Sexual intercourse

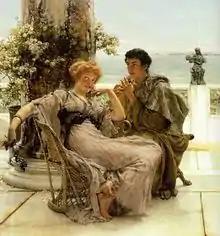
Lawrence Alma-Tadema depiction of courtship and a marriage proposal

While sexual intercourse, as coitus, is the natural mode of reproduction for the human species, humans have intricate moral and ethical guidelines which regulate the practice of sexual intercourse and vary according to religious and governmental laws. Some governments and religions also have strict designations of what they consider appropriate and inappropriate sexual behavior, which include restrictions on the types of sex acts which are permissible. A historically prohibited or regulated sex act is anal sex.